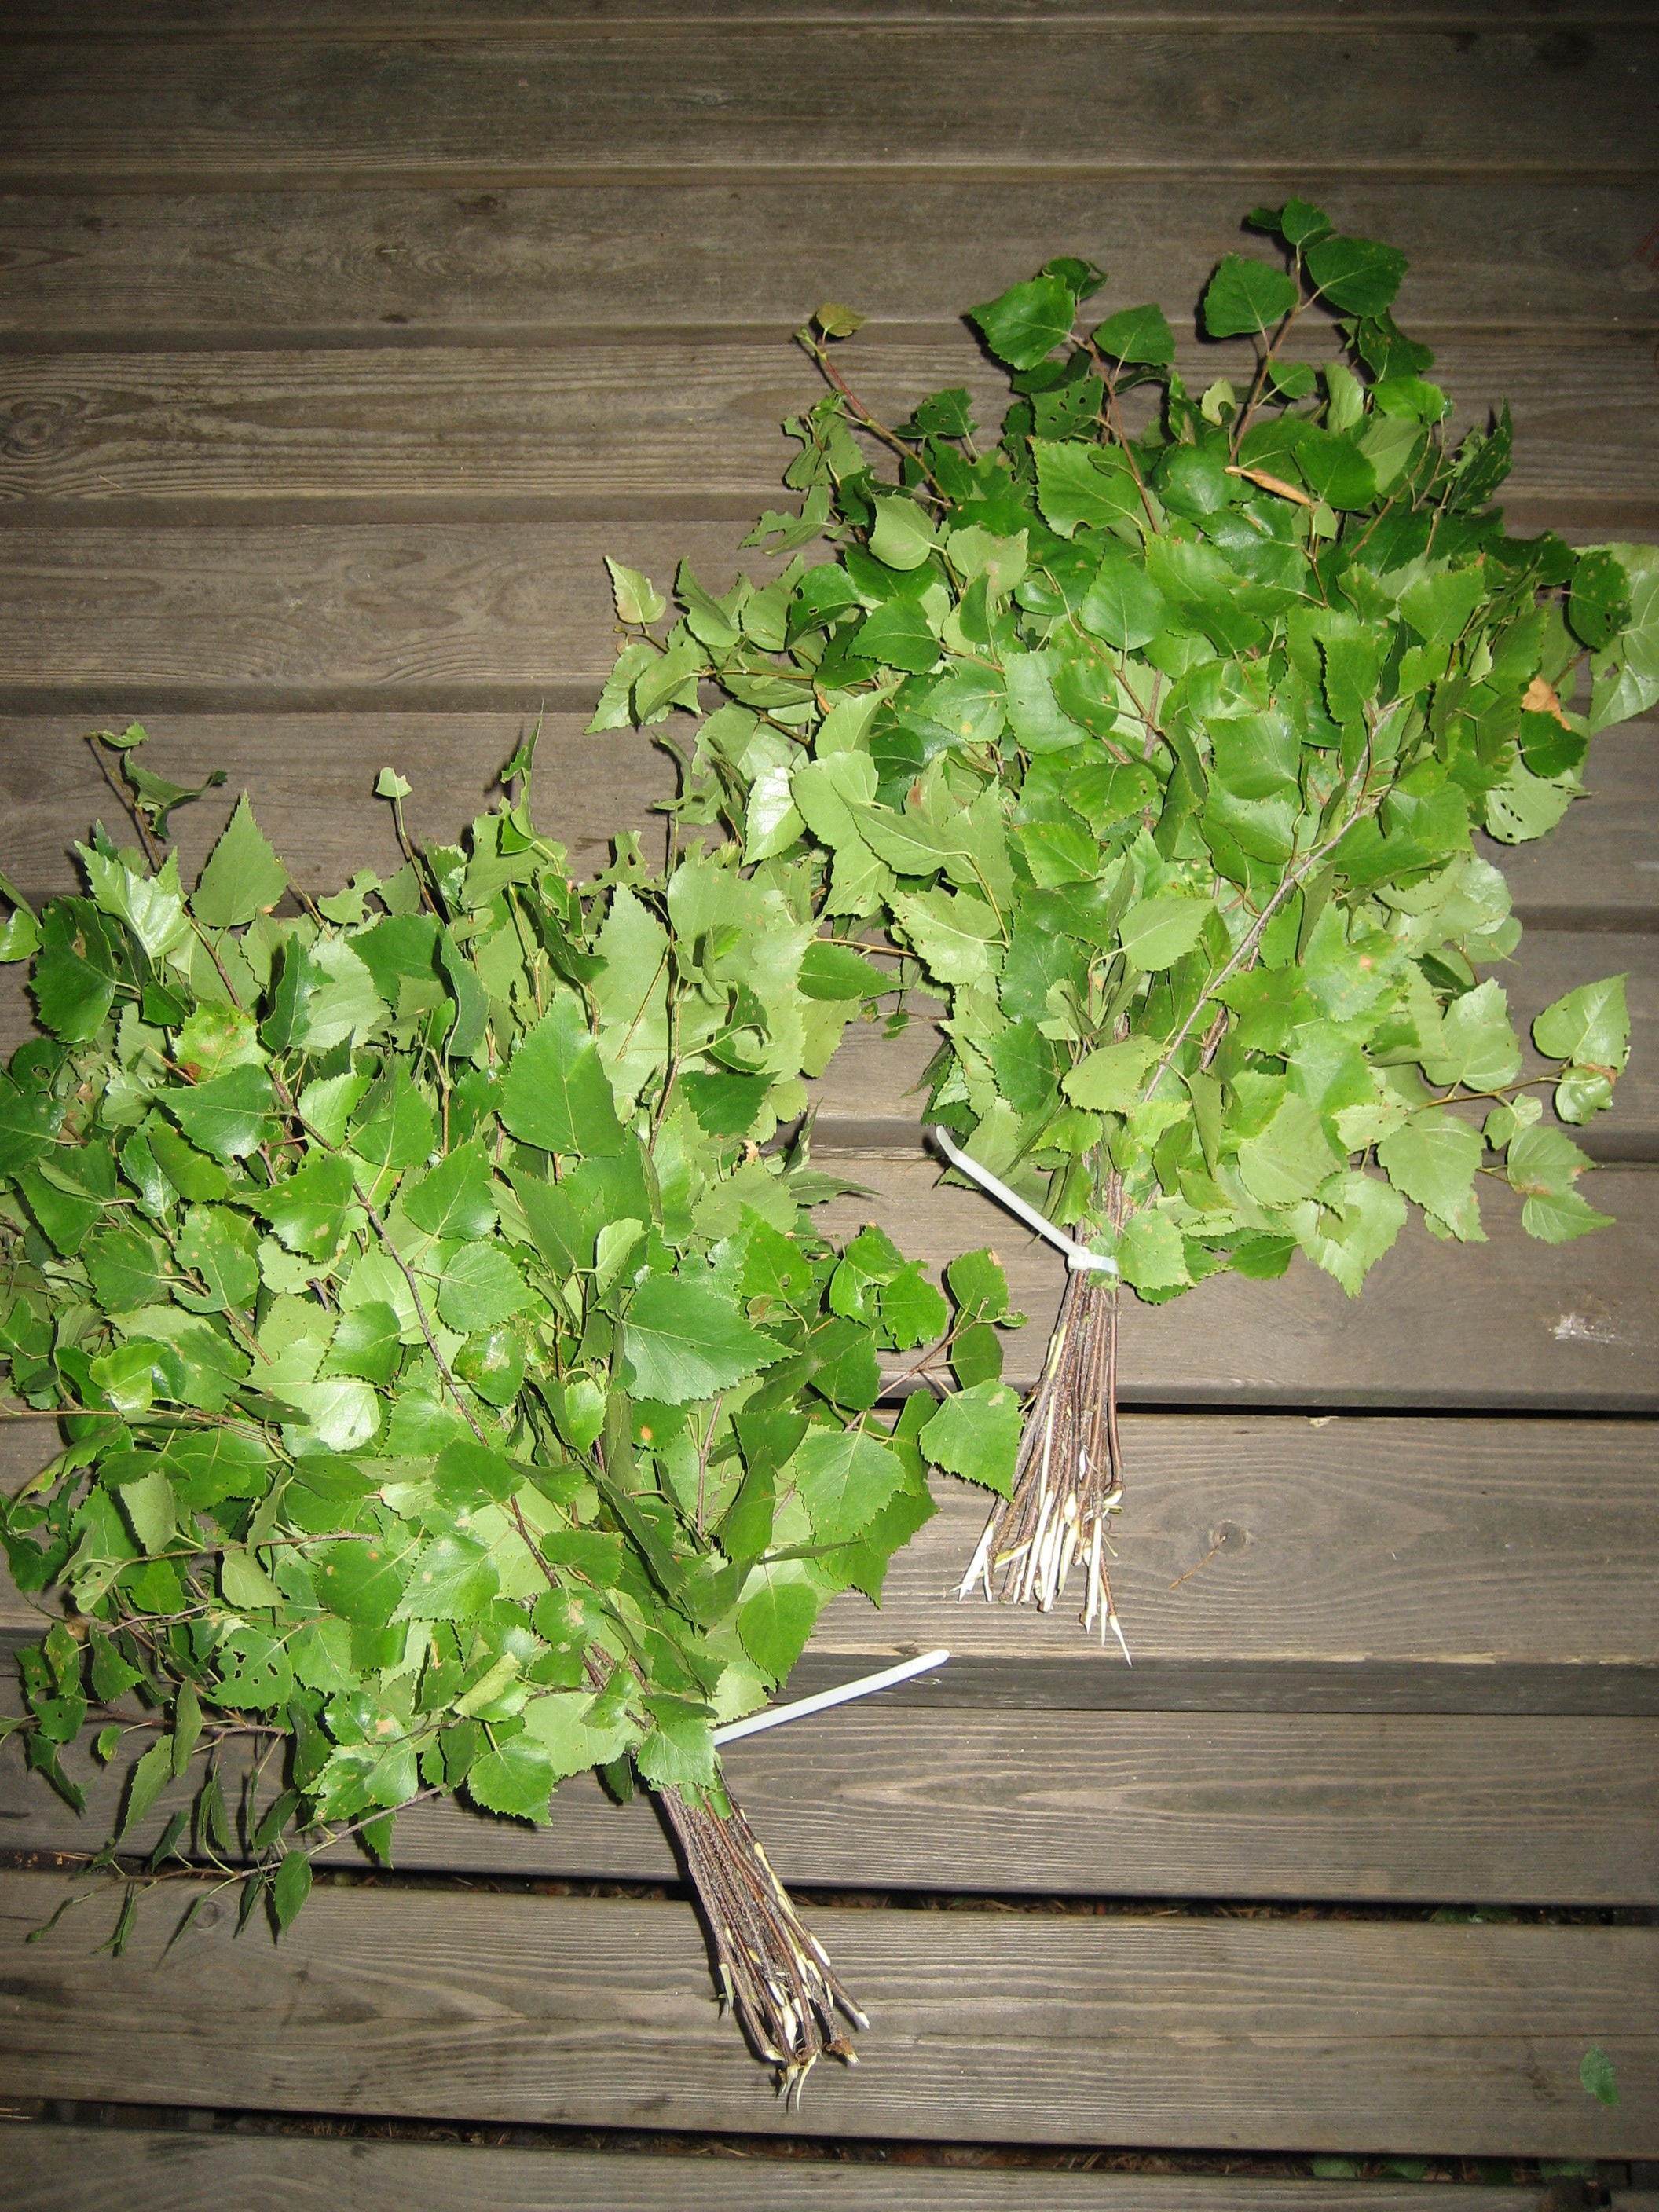
tree, branch, plant, leaf, flower, green, produce, ivy, botany, flora, houseplant, shrub, bonsai, midsummer, only, sauna, flowering plant, bath whisk, birch twig, woody plant, land plant